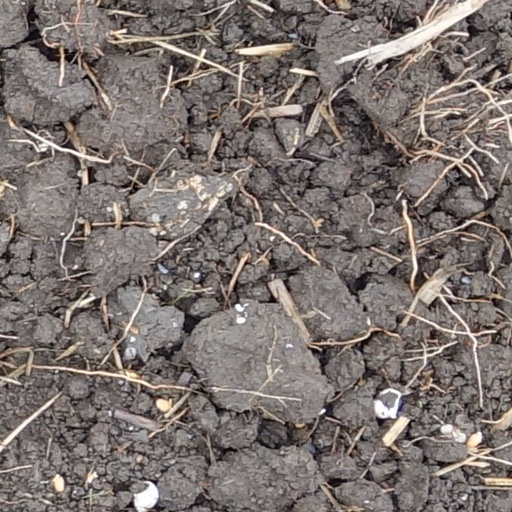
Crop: wheat